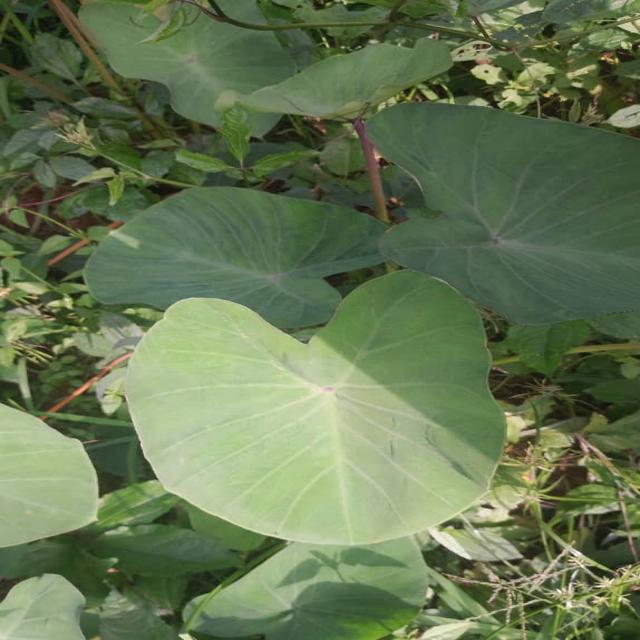
Label: Healthy